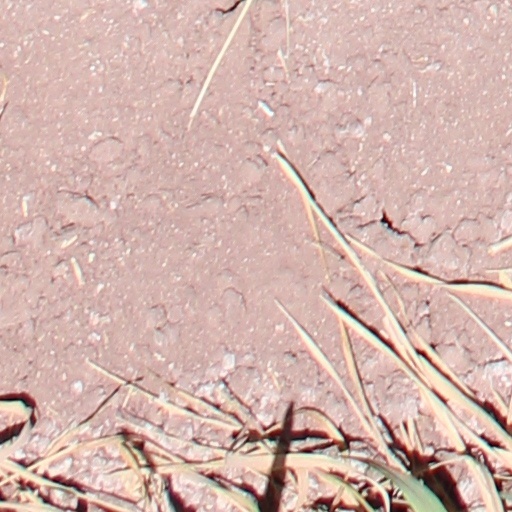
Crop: wheat